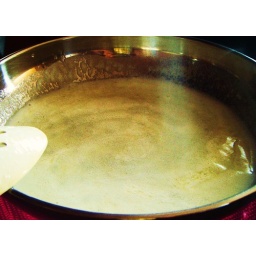
brown sugar cookies (cook's illustrated) in dog biscuit shapes - 03